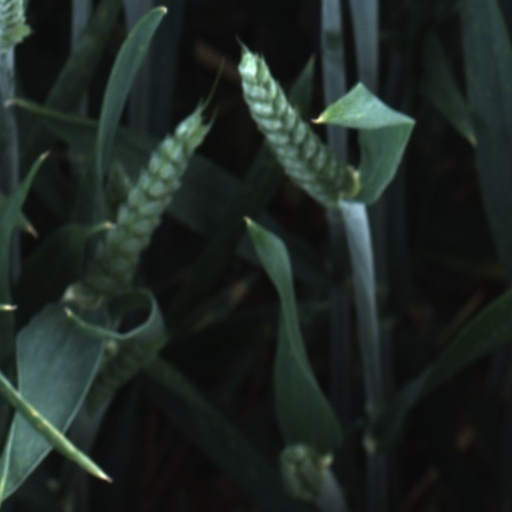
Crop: wheat